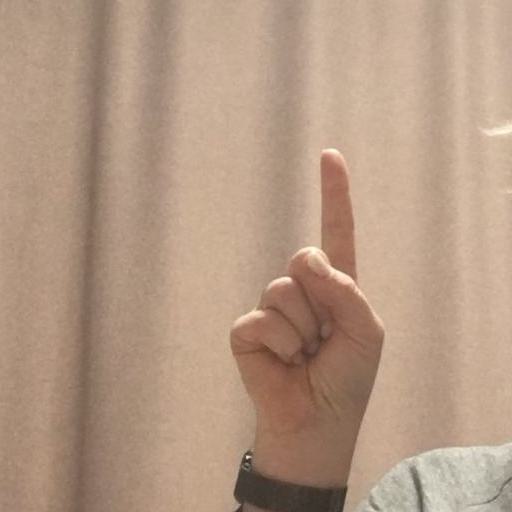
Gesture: one